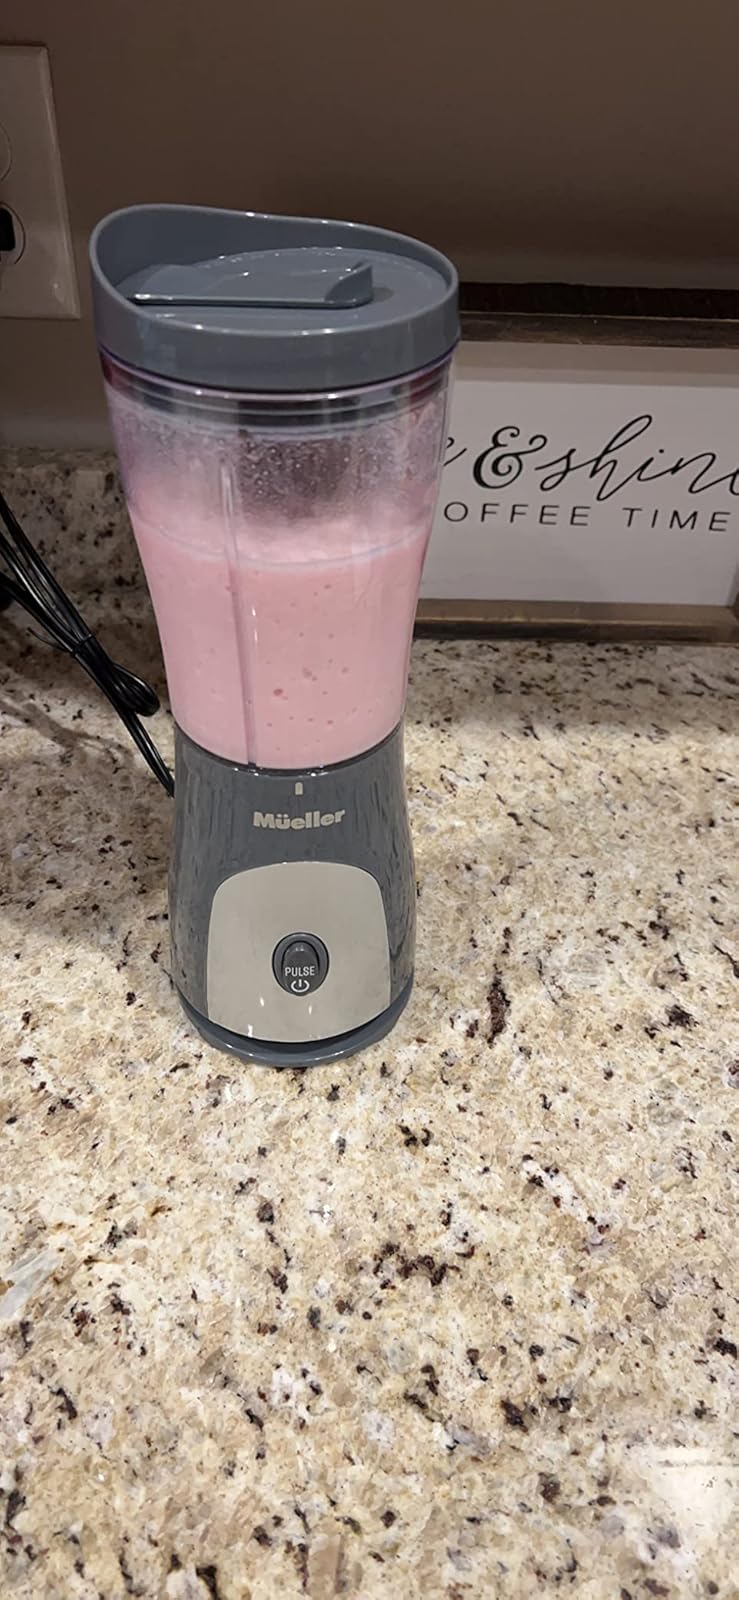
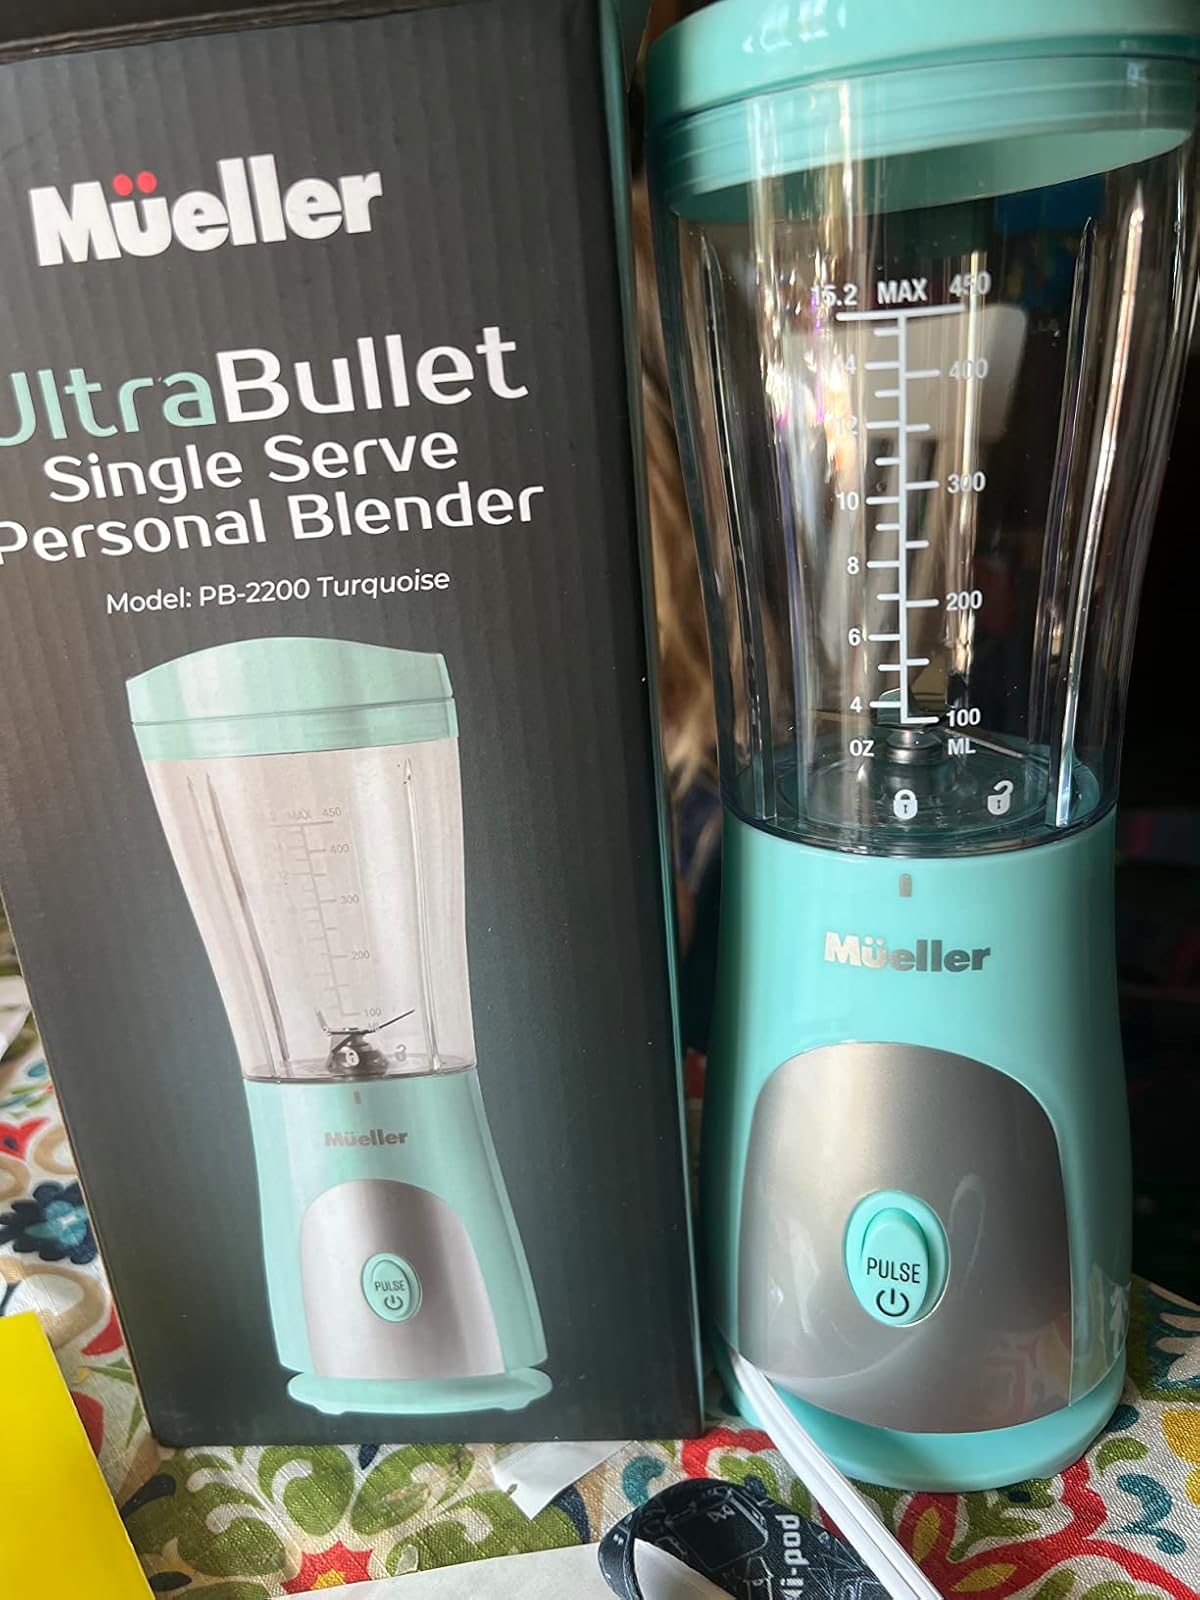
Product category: items_blender
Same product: no